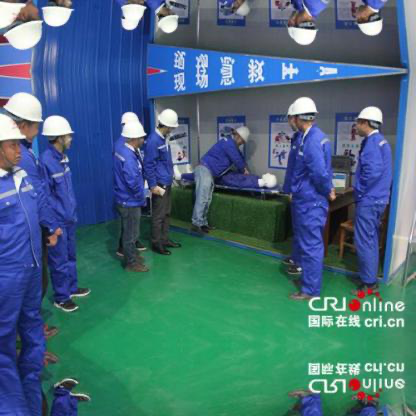
Objects in the image:
label: helmet
label: helmet
label: helmet
label: helmet
label: helmet
label: helmet
label: helmet
label: helmet
label: helmet
label: helmet
label: helmet
label: helmet
label: helmet
label: helmet
label: helmet
label: helmet
label: helmet
label: helmet
label: helmet
label: helmet